William Kroll

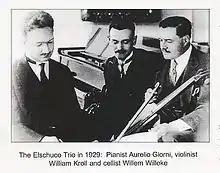
"The Elschuco Trio", in 1929: pianist Aurelio Giorni, violinist William Kroll, cellist Willem Willeke.

William Kroll was born in New York City and died in Boston, Massachusetts. Kroll greatly contributed to music during his day, both as a soloist and as a member of various intimate chamber ensembles. From 1911 to 1914 he was a student of Henri Marteau at the Berlin Hochschule für Musik. During the time he was a pupil of Franz Kneisel and P. Goetschius at the Institute of Musical Art (1917–1922), he made his professional debut in New York. After completing his schooling, he toured parts of Europe, North, and Central America as a soloist and a member of the Elshuco Trio (1922–1929), the Coolidge Quartet (1936–1944), and the Kroll Quartet (1944–1969). In the midst of his performance schedule, he taught at various facilities, first at the Institute of Musical Art (1922–1938), then at the Mannes College (1943), the Peabody Conservatory (1948–1967), Tanglewood (as of 1949), the Cleveland Institute of Music (1964–1967), and also at Queens College beginning in 1969. After moving to Boston he taught chamber music at Boston University until his death in 1980. Composer Awilda Villarini was one of his students.